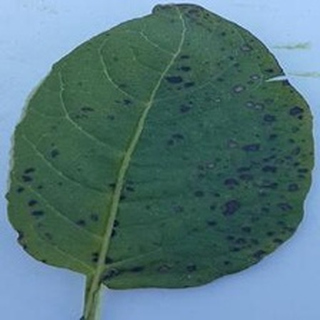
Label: potato_early_blight